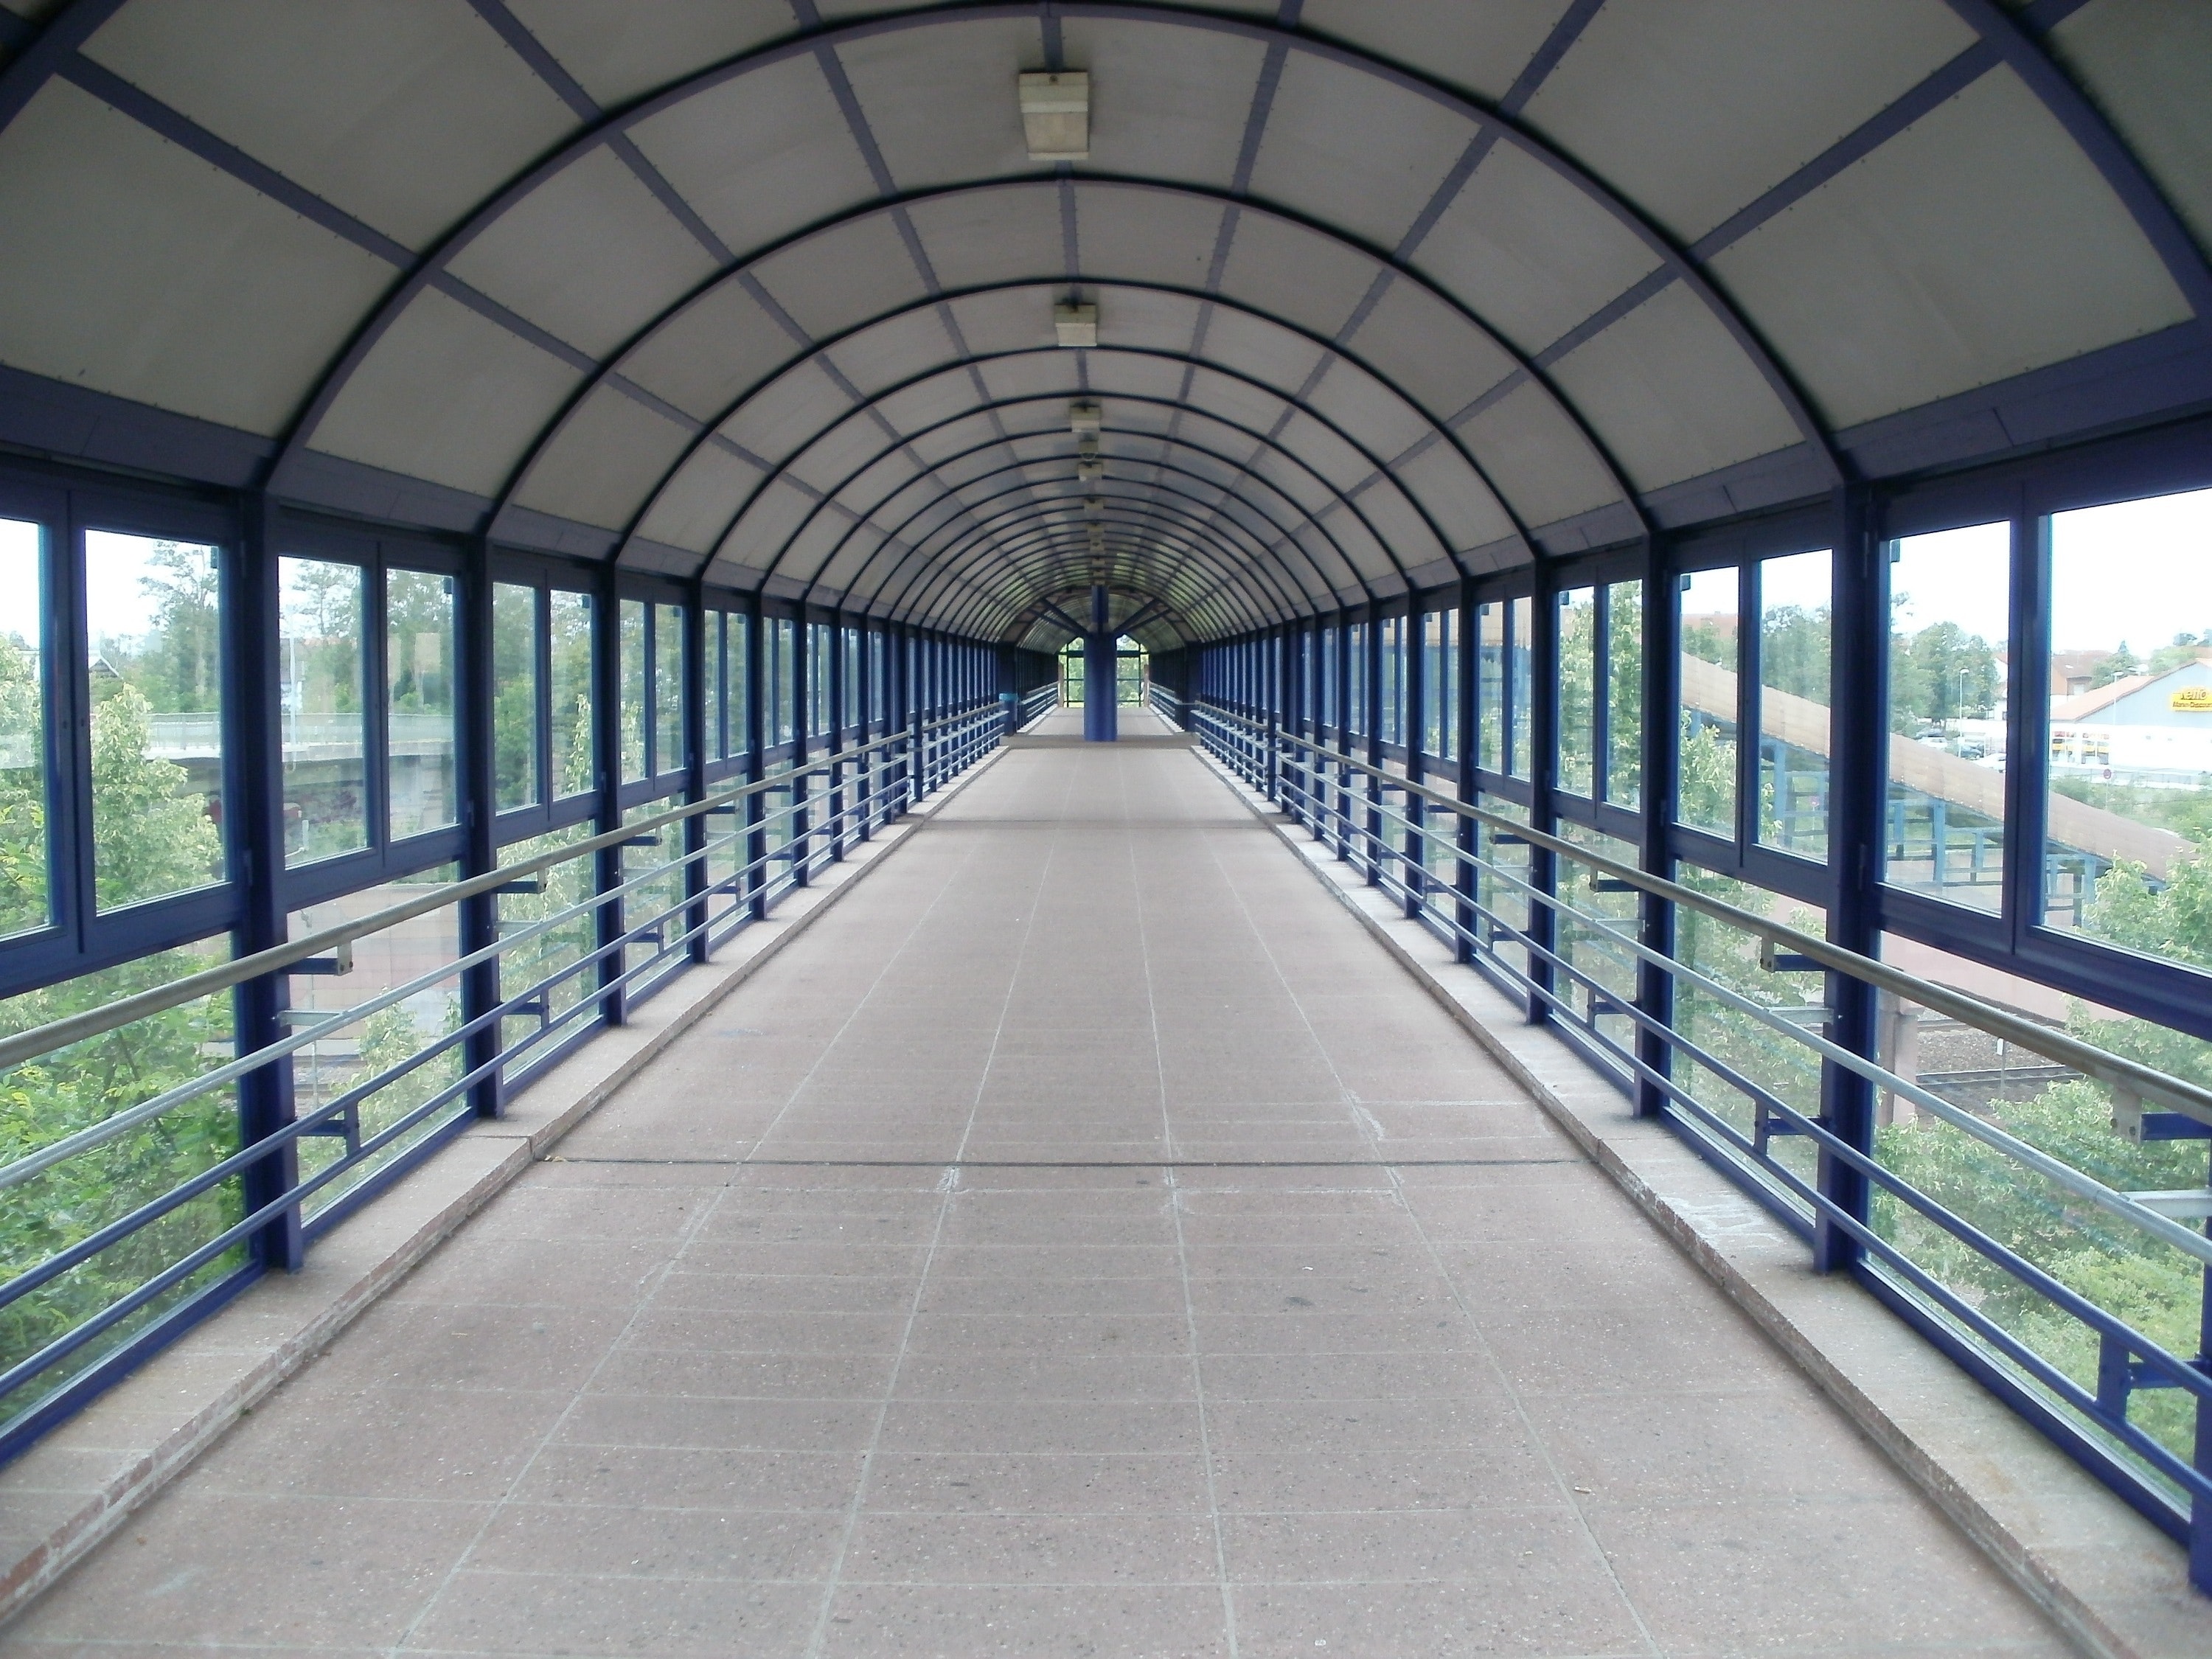
walkway, bridge, building, iron, daylighting, infrastructure, line, architecture, skyway, nonbuilding structure, symmetry, aisle, road, Burr truss, metal, ceiling